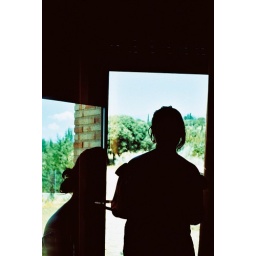
The girl in the door